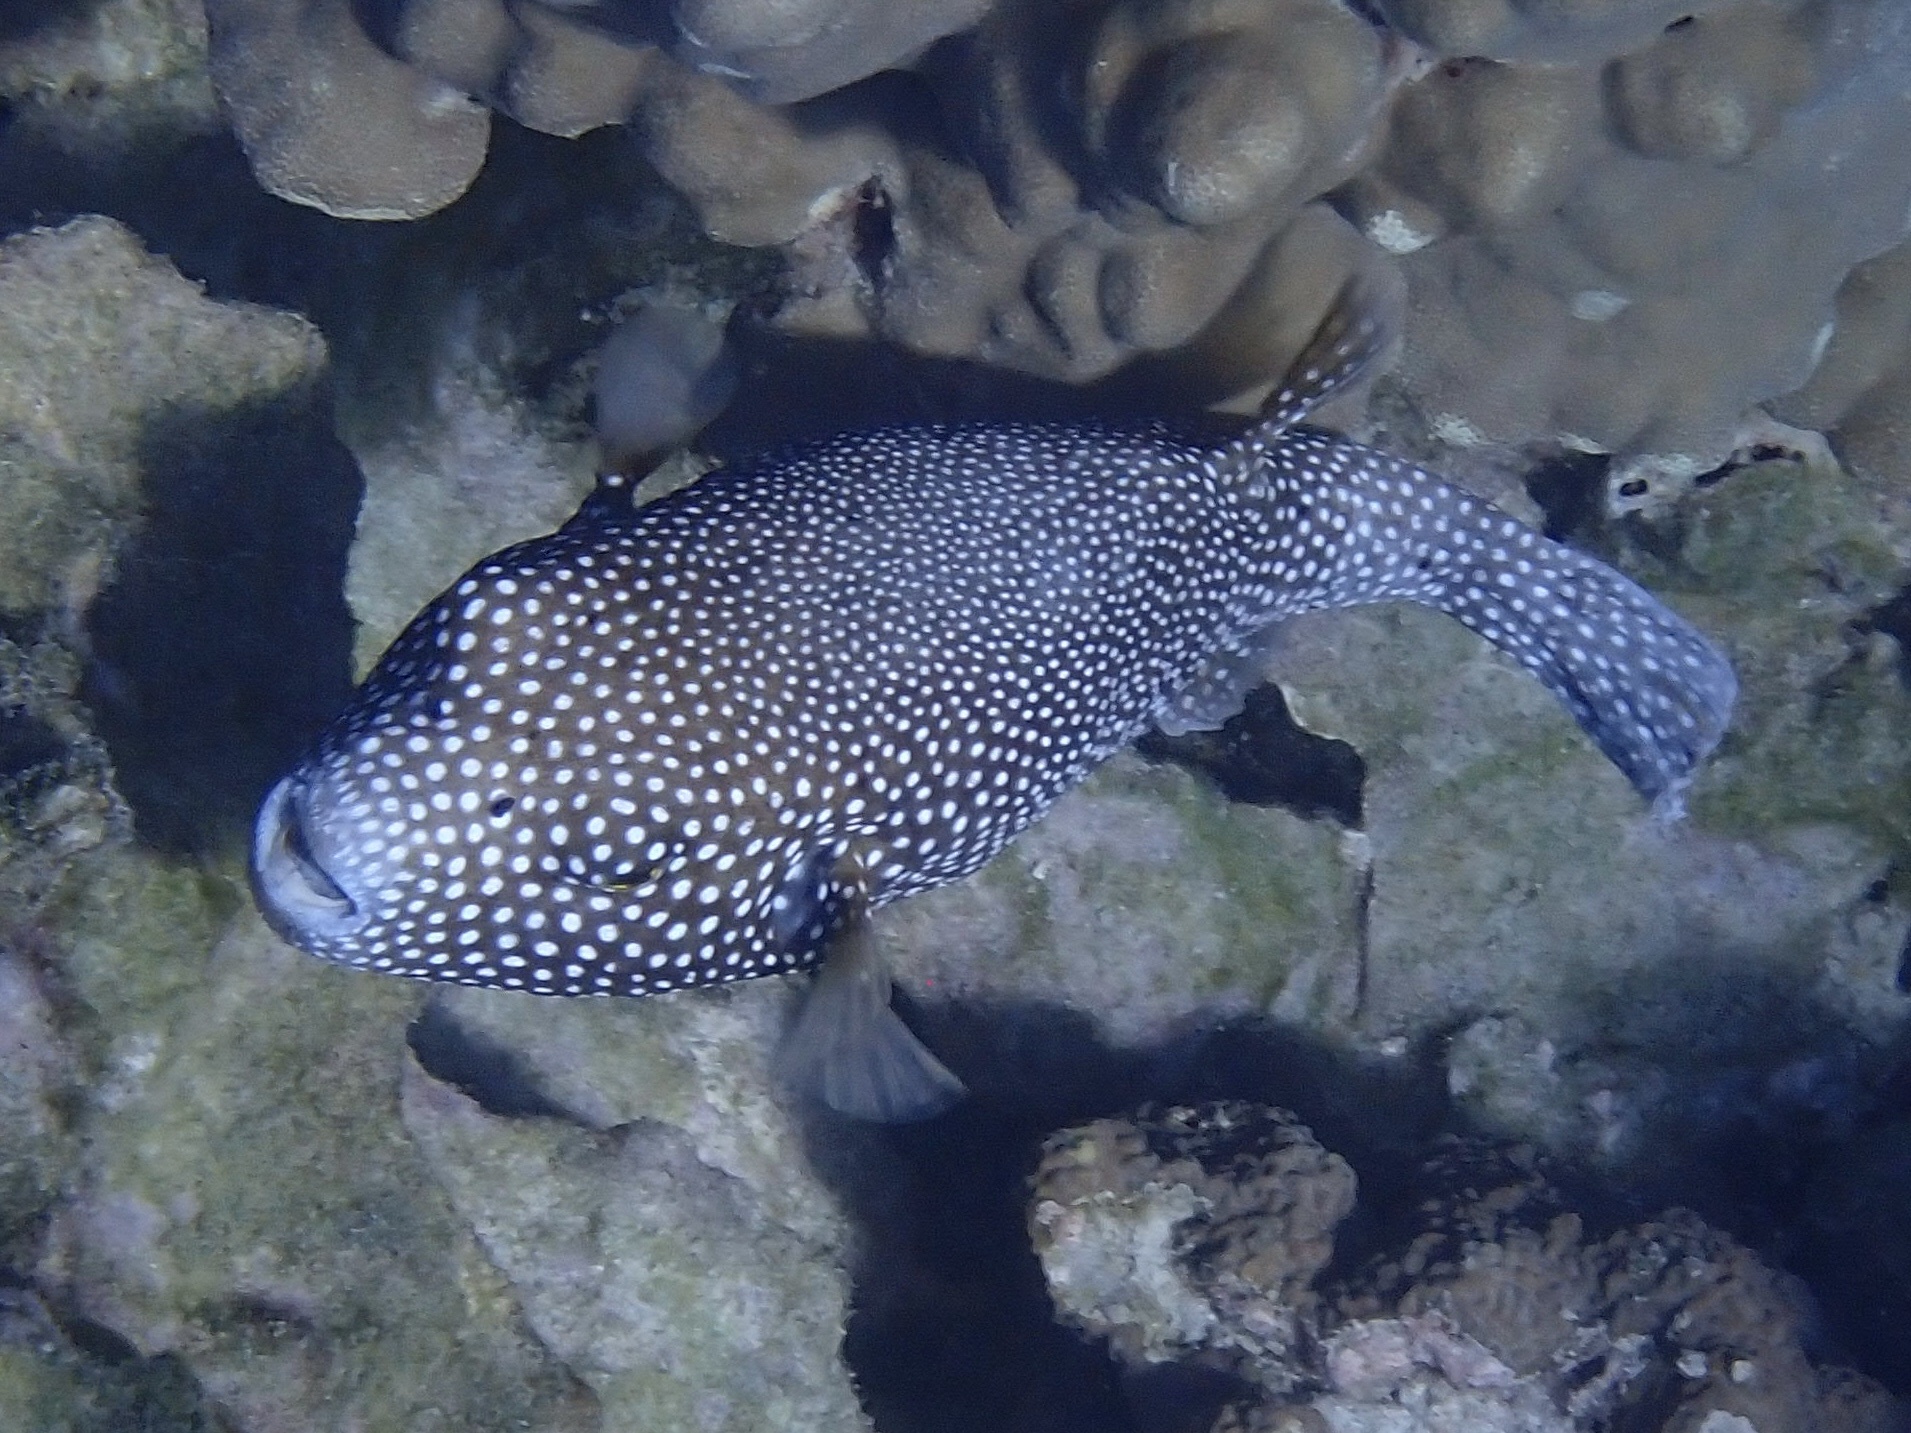
Arothron meleagris (Guineafowl Puffer)